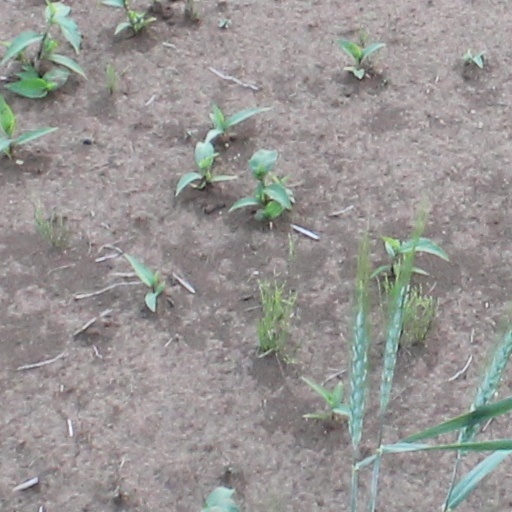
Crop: wheat